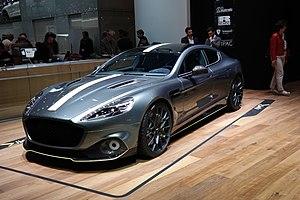
Salon international de l'automobile de Genève 2017